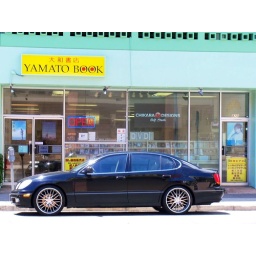
Yamato Book - Black car near the sidewalk (Kaheka Street)